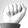
ASL letter: A